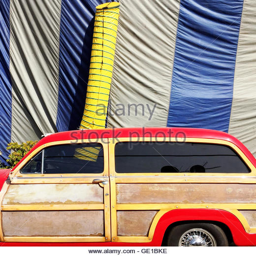
old classic car juxtaposed against tent that 's being fumigated